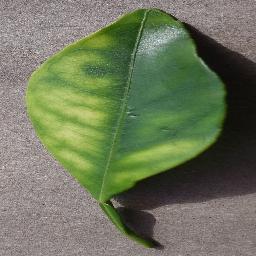
Label: Orange___Haunglongbing_(Citrus_greening)